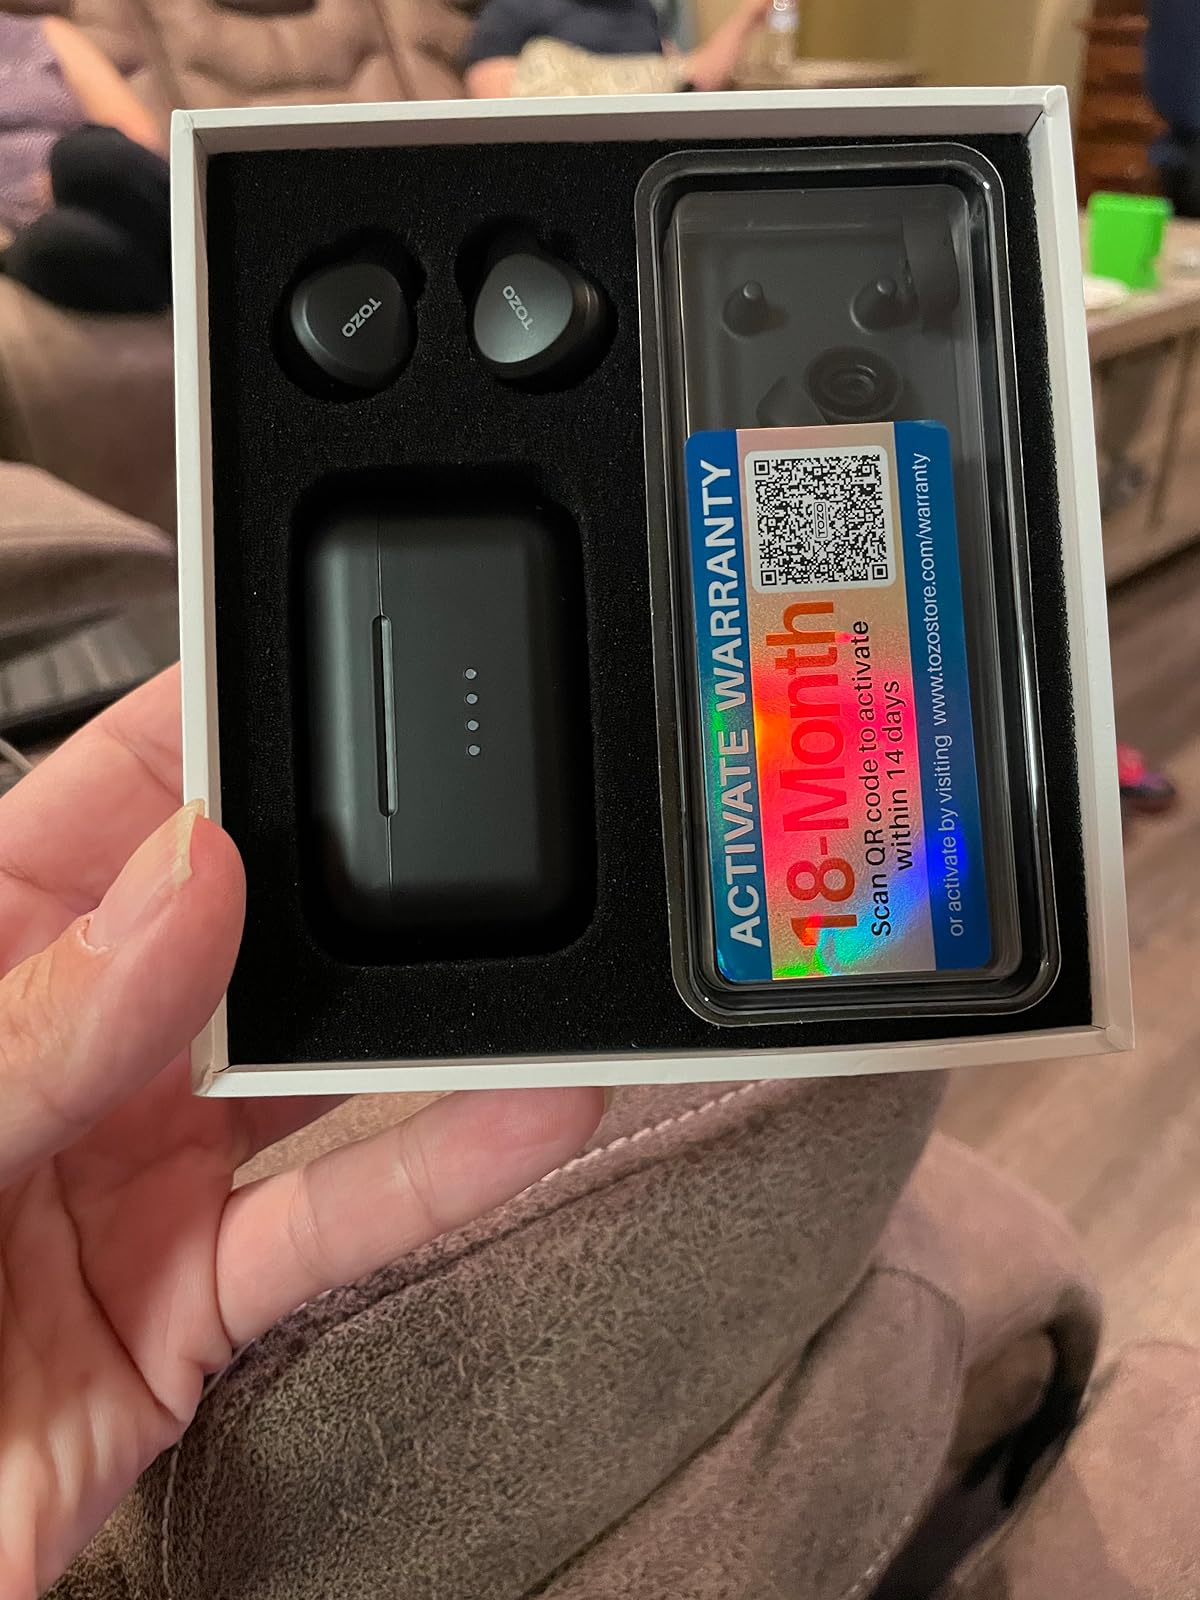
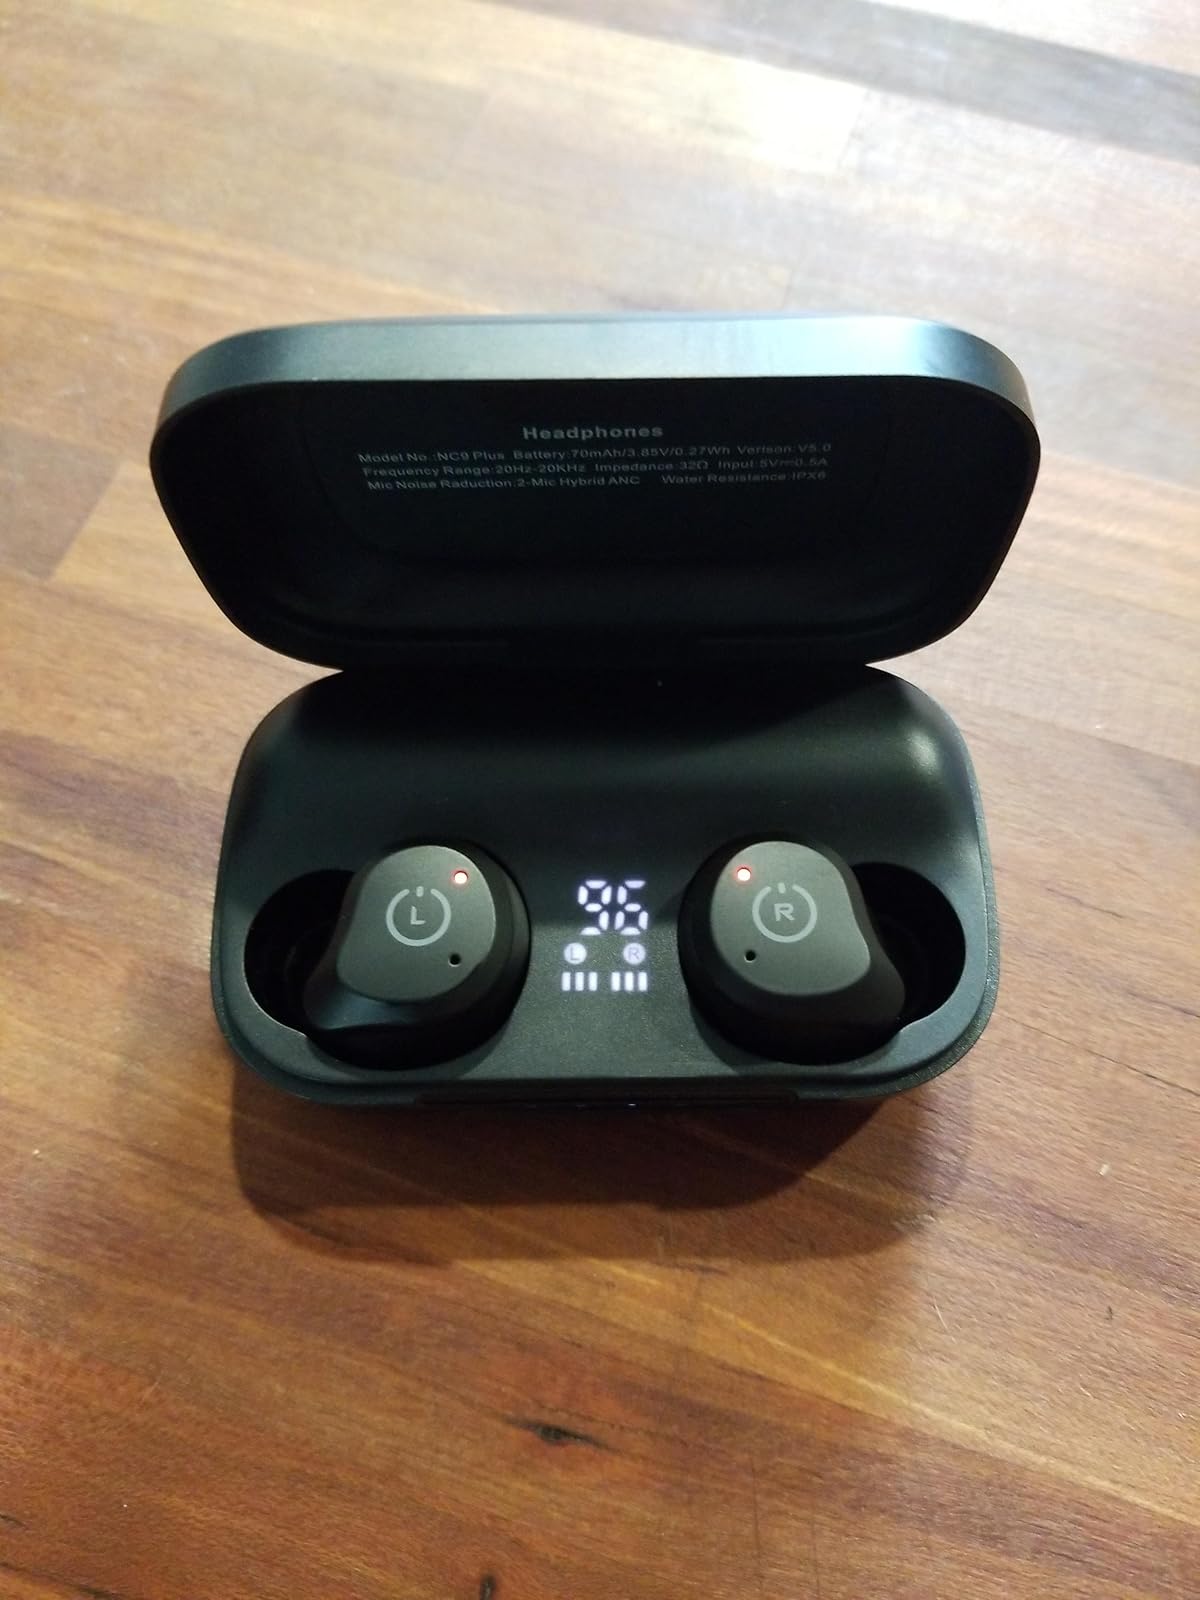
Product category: earbuds
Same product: yes